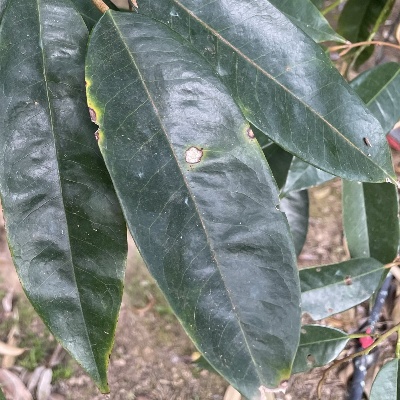
Label: Leaf_Phomopsis